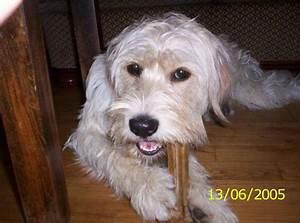
dog